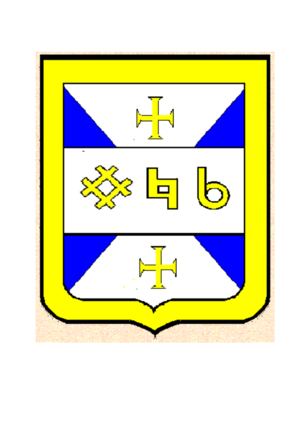
Blason de Roland de Lassus
Roland de Lassus [lasys], né à Mons en 1532 et mort à Munich le 14 juin 1594, est un compositeur de l'école franco-flamande, vers la fin de la Renaissance.